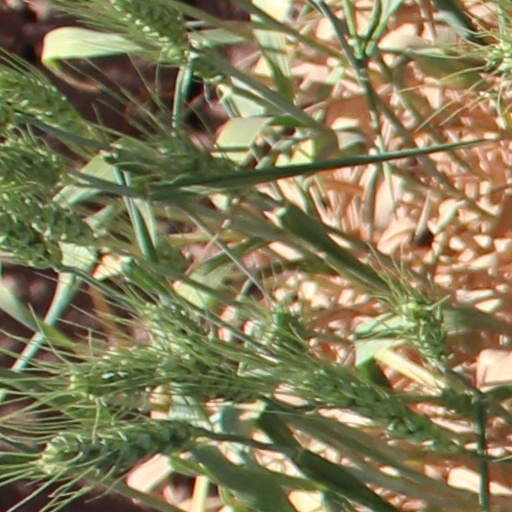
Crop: wheat